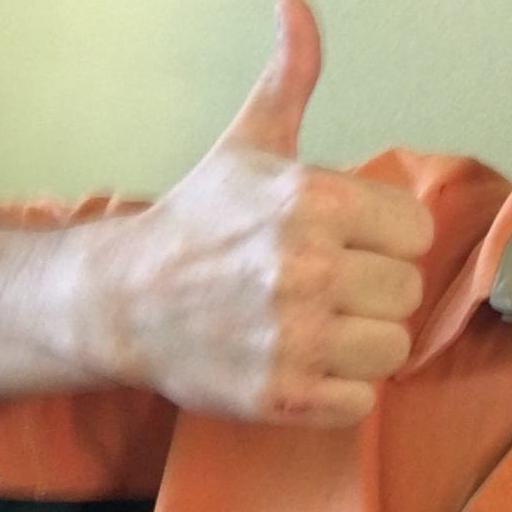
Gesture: like